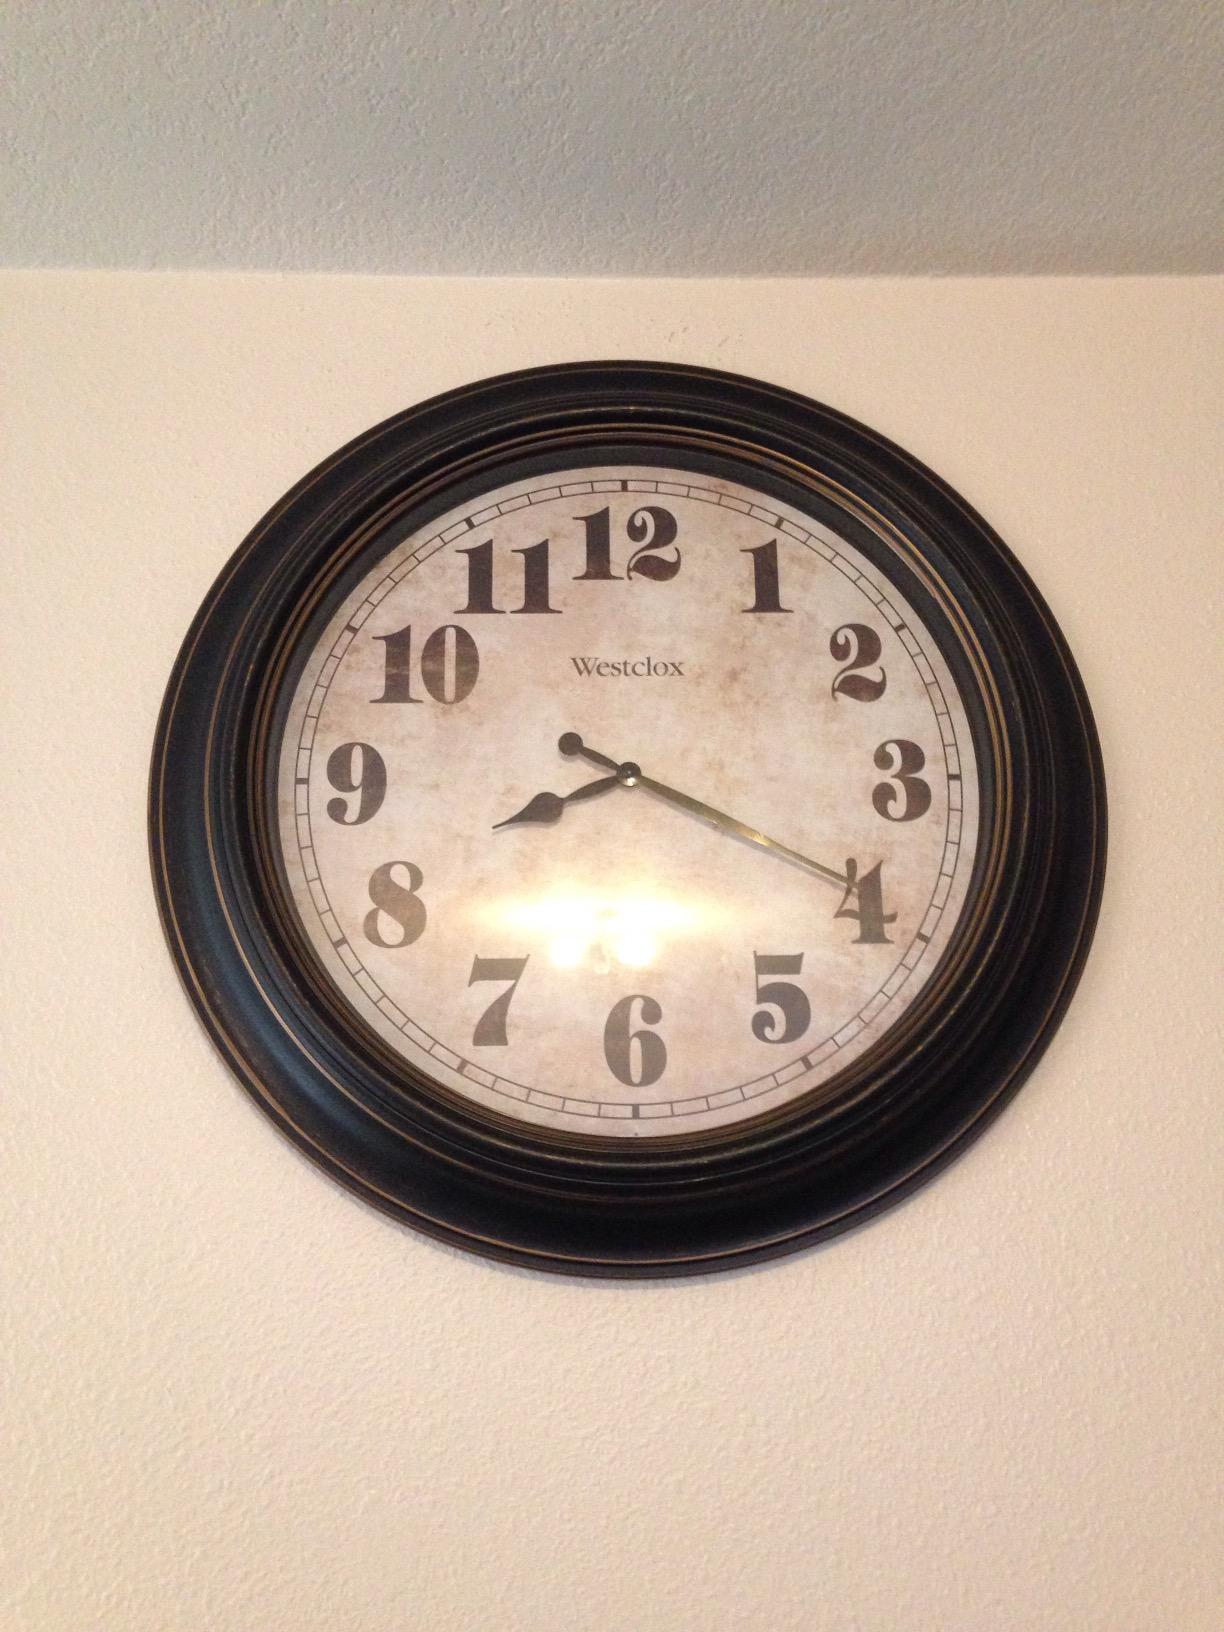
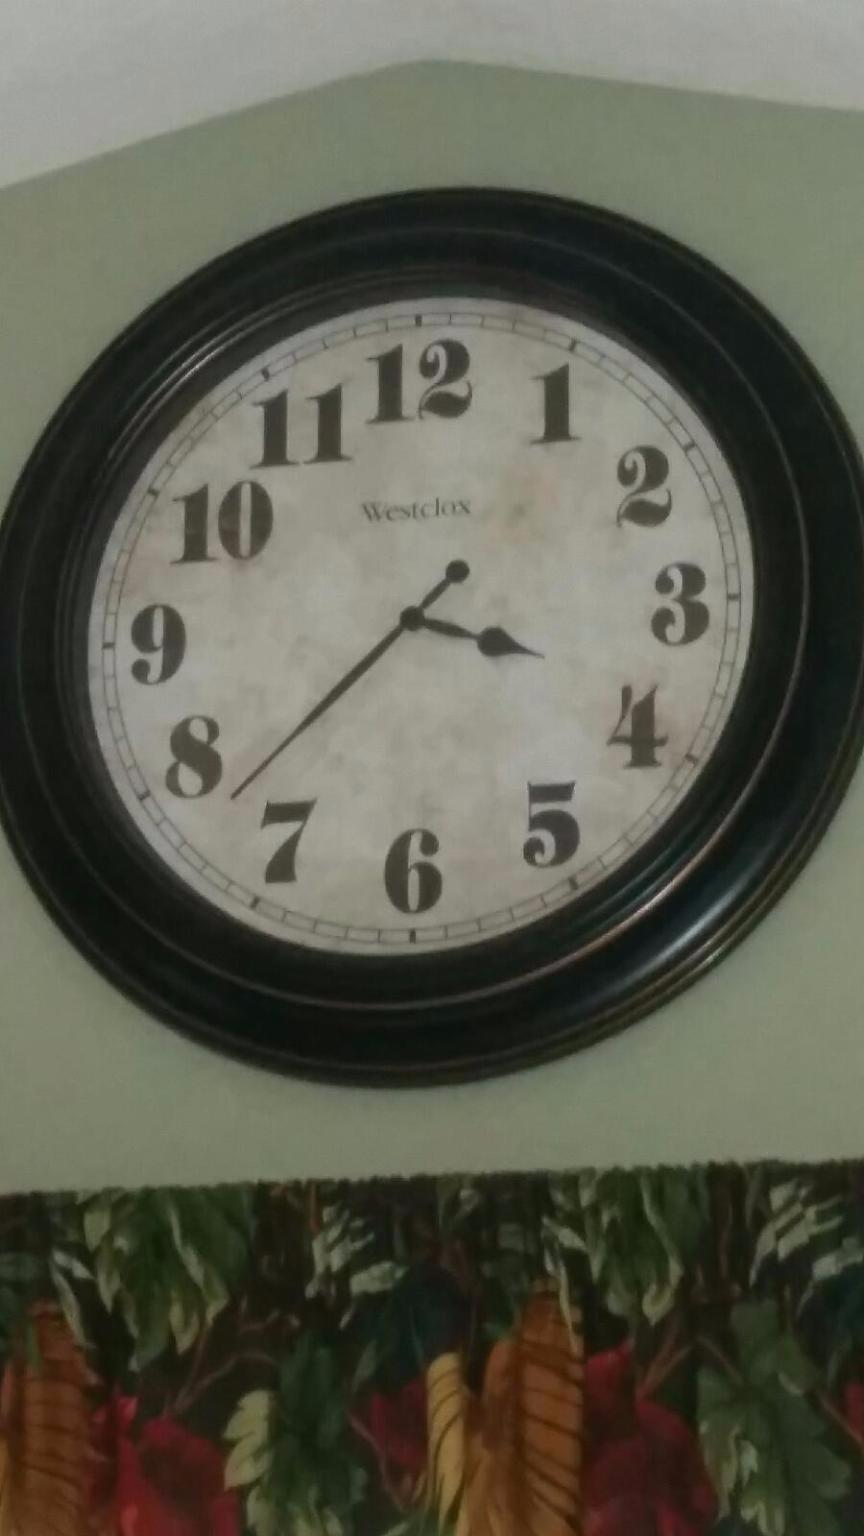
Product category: clock
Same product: yes